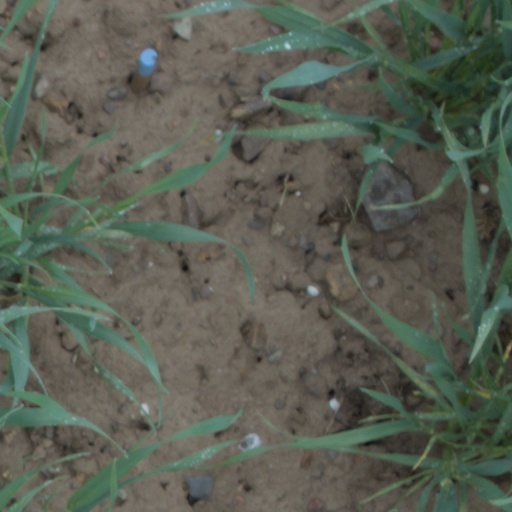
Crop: wheat